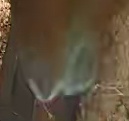
Face region: mouth_nostrils (mouth_chin_nostrils_and_profile)
Pain indicator: moderately_present